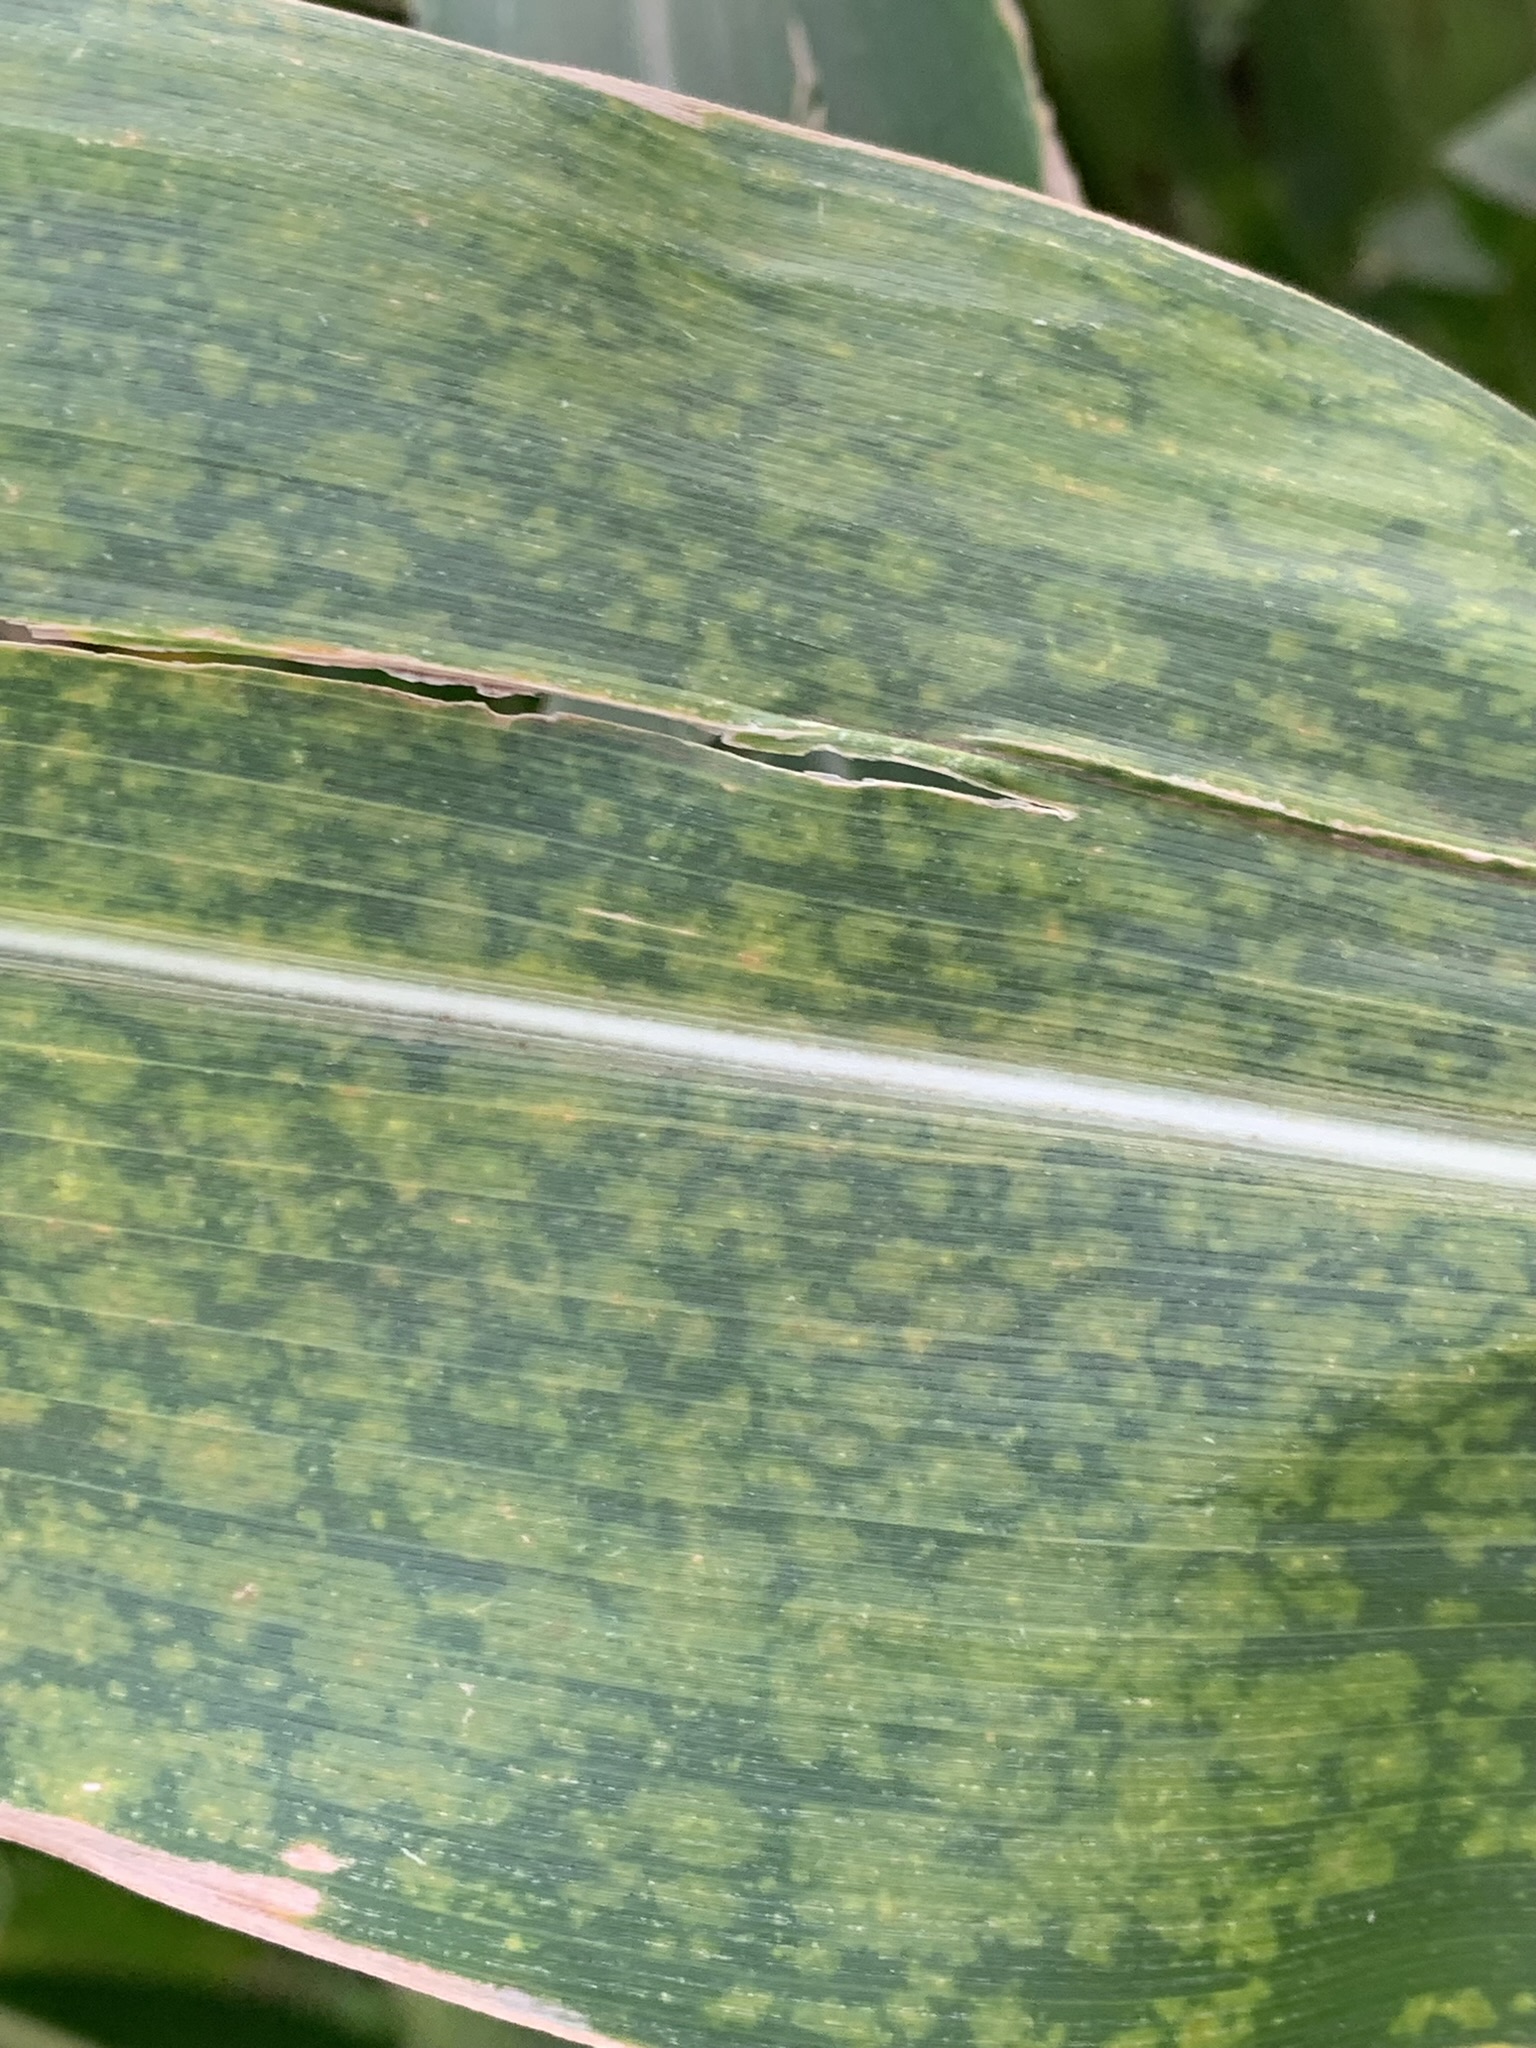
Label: MLN